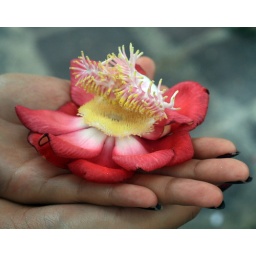
A flower from the tree under which Buddha was born.